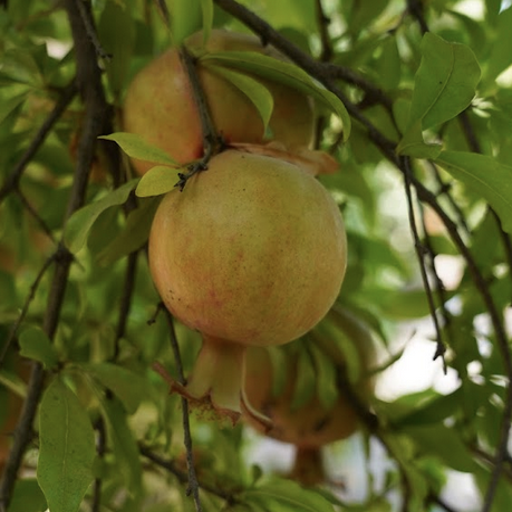
Label: Healthy